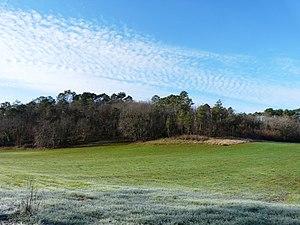
La forêt du Landais au lieu-dit les Combes, Sourzac, Dordogne, France. La zone photographiée fait partie d'un site inscrit (Château de Maupas et ses abords).
Le Landais est une région naturelle de France située en Nouvelle-Aquitaine, au sud-ouest du département de la Dordogne.